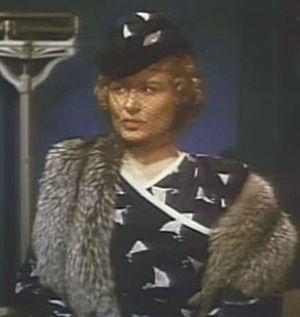
Dorothea J. Seltzer — née le 26 mai 1906 à Reading, morte le 21 mai 1977 à Santa Monica — est une actrice américaine, connue comme Dorothy Christy.